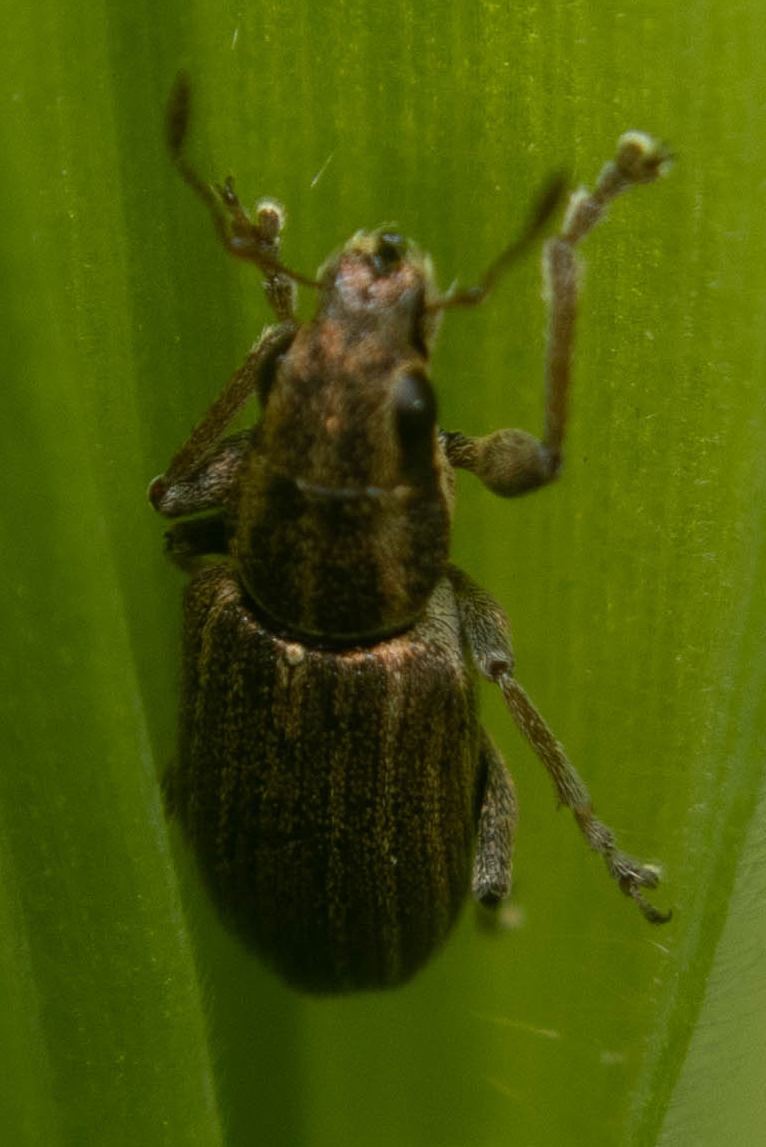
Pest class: pea_leaf_weevil